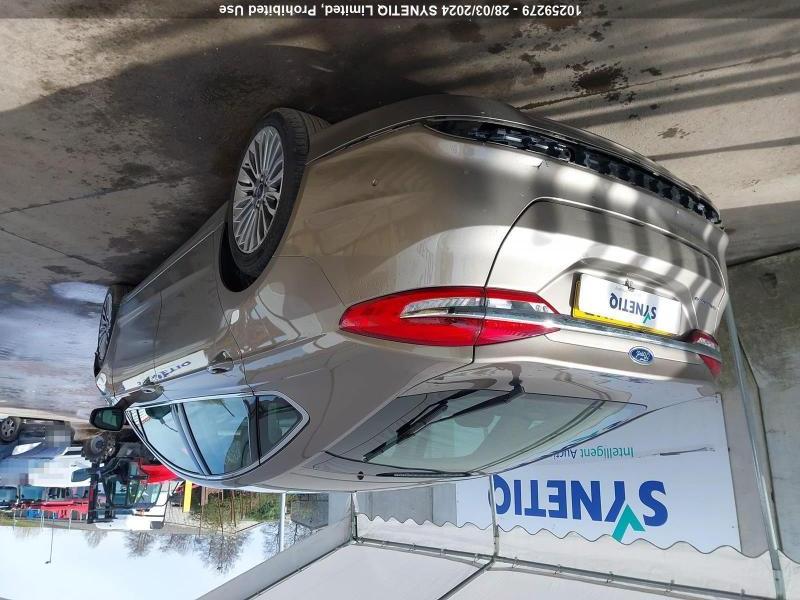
Aucun dommage détecté.
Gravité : aucun